Skipper (cannon)

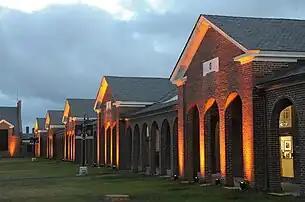
The Lorton Reformatory workshops, where "Skipper's" carriage was fabricated in 1963

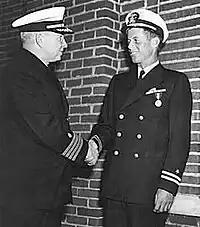

Due to its superior characteristics, brass was chosen for the barrel. The cadets were requested to donate whatever brass they could scavenge including: brass breastplates, belt buckles, and hat grommets. Large brass gears were obtained from a coal mine in Coalwood, West Virginia where Hickam's father was the superintendent. The cadets also retrieved spent brass bullet shell casings from the school's firing range.